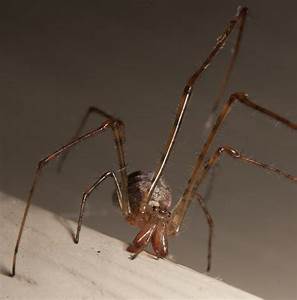
Label: spider